Niphad

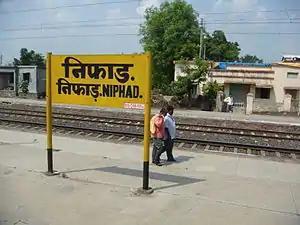
Niphad station board

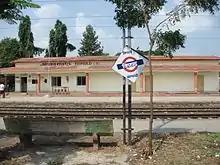
Niphad platform board

About northeast of Nashik, the town lies on the Nashik–Aurangabad Highway and has a station on the Mumbai–Nagpur section of the Central Railway. Although facilities in the surrounding villages are improving, the town remains the local transportation and communication hub as well as the seat of government and law enforcement, with additional district courts serving the Niphad, Yeola and Pimpalgaon Baswant courts. Niphad is also the center for medical and veterinary care, trade, banking (with Canara Bank, State Bank of India, Bank of Maharashtra, Oriental Bank of Commerce, Corporation Bank, State Bank of Hyderabad, HDFC Bank, Land Development Bank branches and many Co-operative Banks. It is also a center for education, with high schools, junior colleges, senior colleges, government ITI and other technical Institutes.